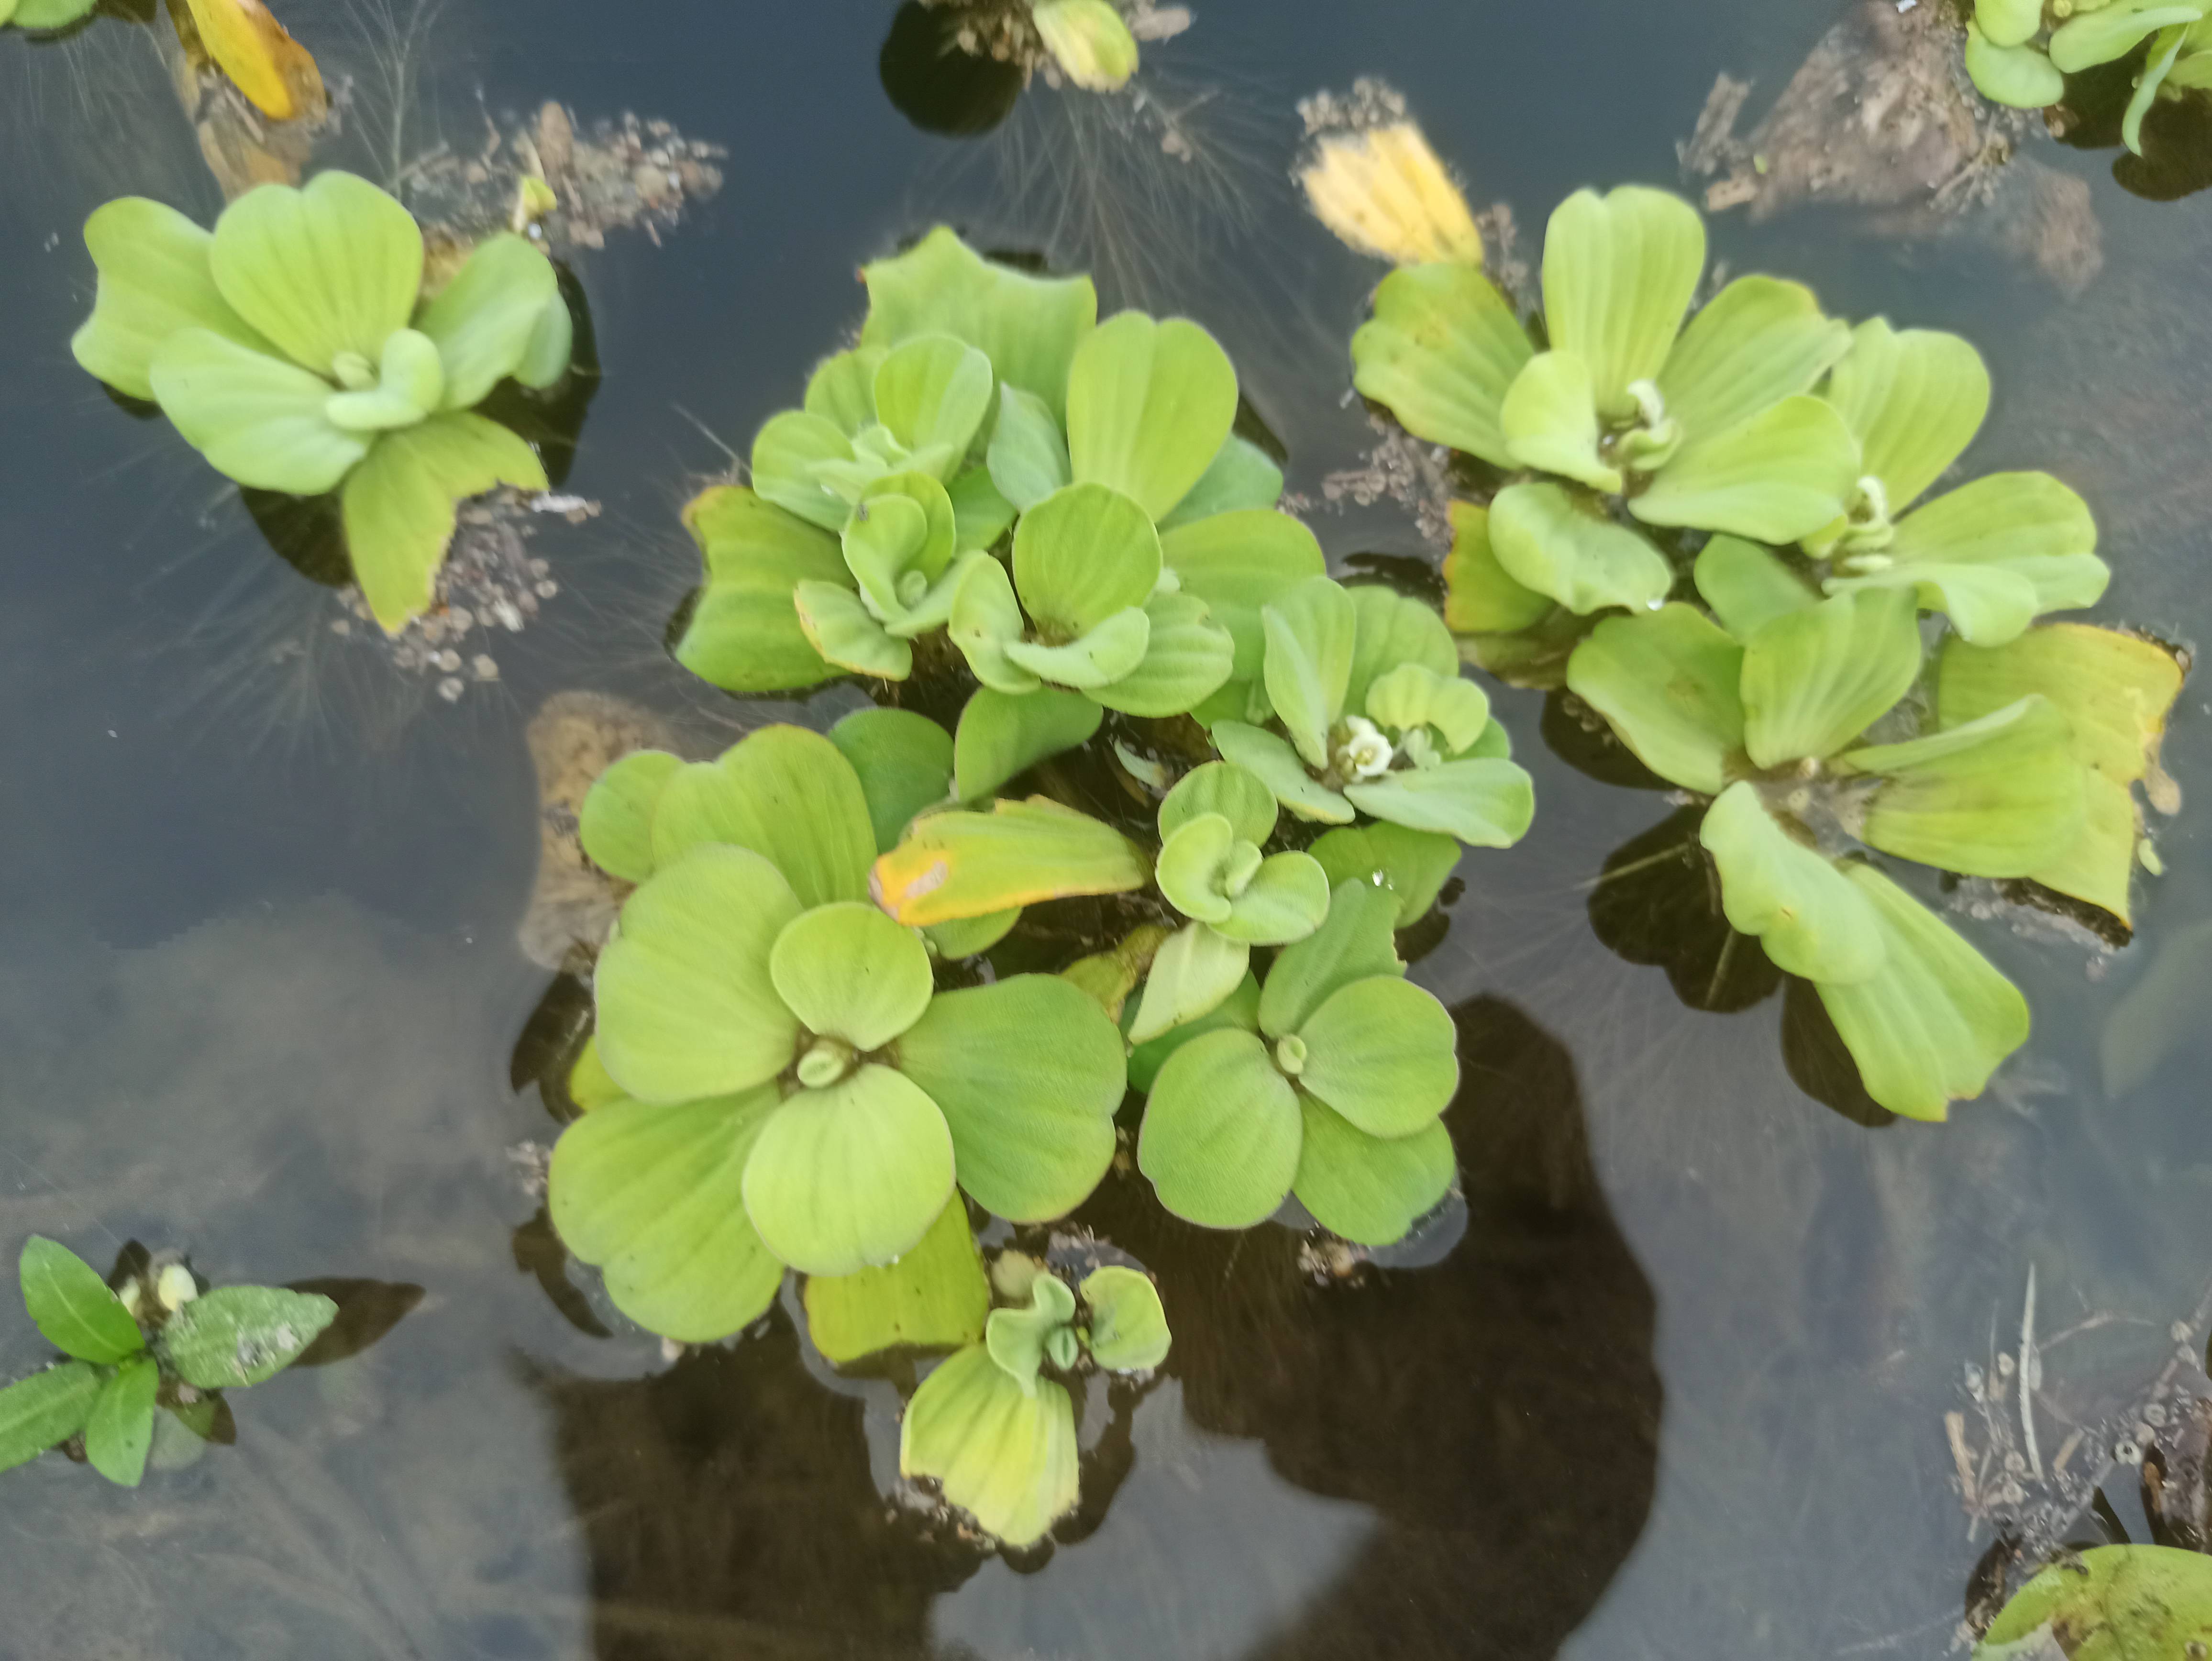
Species: Water Lettuce (Pistia stratiotes)